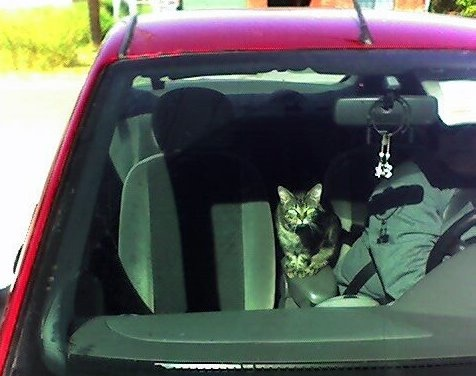
A cat is sitting between the seats in a car.
A photo looking into a car with the cat on the center console.
A cat sits in the middle console of a car while his owner drives
A cat sitting on an arm rest in a car next to the driver.
A cat sitting in the middle section of a car.